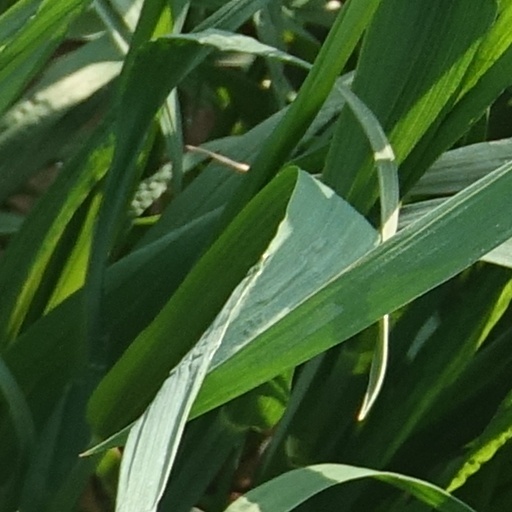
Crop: wheat